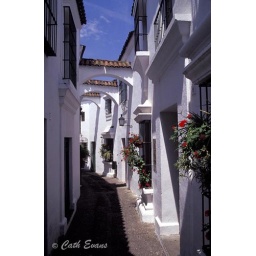
View down a street of white painted houses in a terraced street in Poble Espanyol.